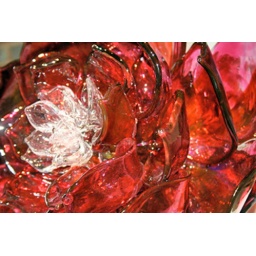
Close up of a large red lotus flower in the Vetri International Glass Gallery. Tacoma, WA. January 31, 2010